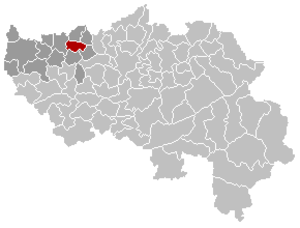
Carte indiquant la localisation de la commune de Remicourt dans la Province de Liège.